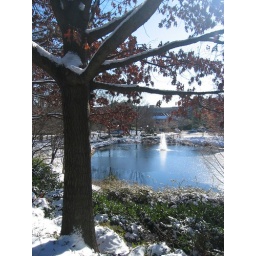
Halfbevroren duck pond in het midden van Hillendale.